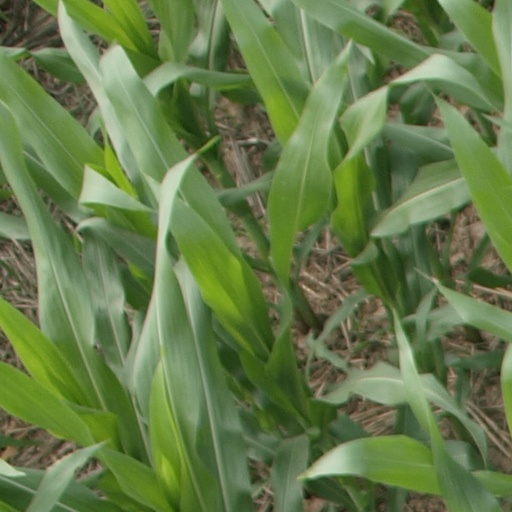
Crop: maize; corn